Otto I, Count Palatine of Mosbach

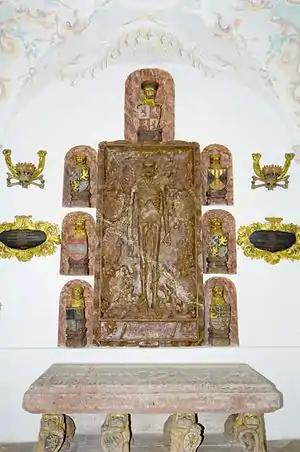
Otto's gravestone, in front of the wall monument to his son John, at Reichenbach.

Otto I (24 August 1390 – 5 July 1461) was the Count Palatine of Mosbach from 1410 until 1448, and the Count Palatine of Mosbach-Neumarkt from 1448 until 1461.